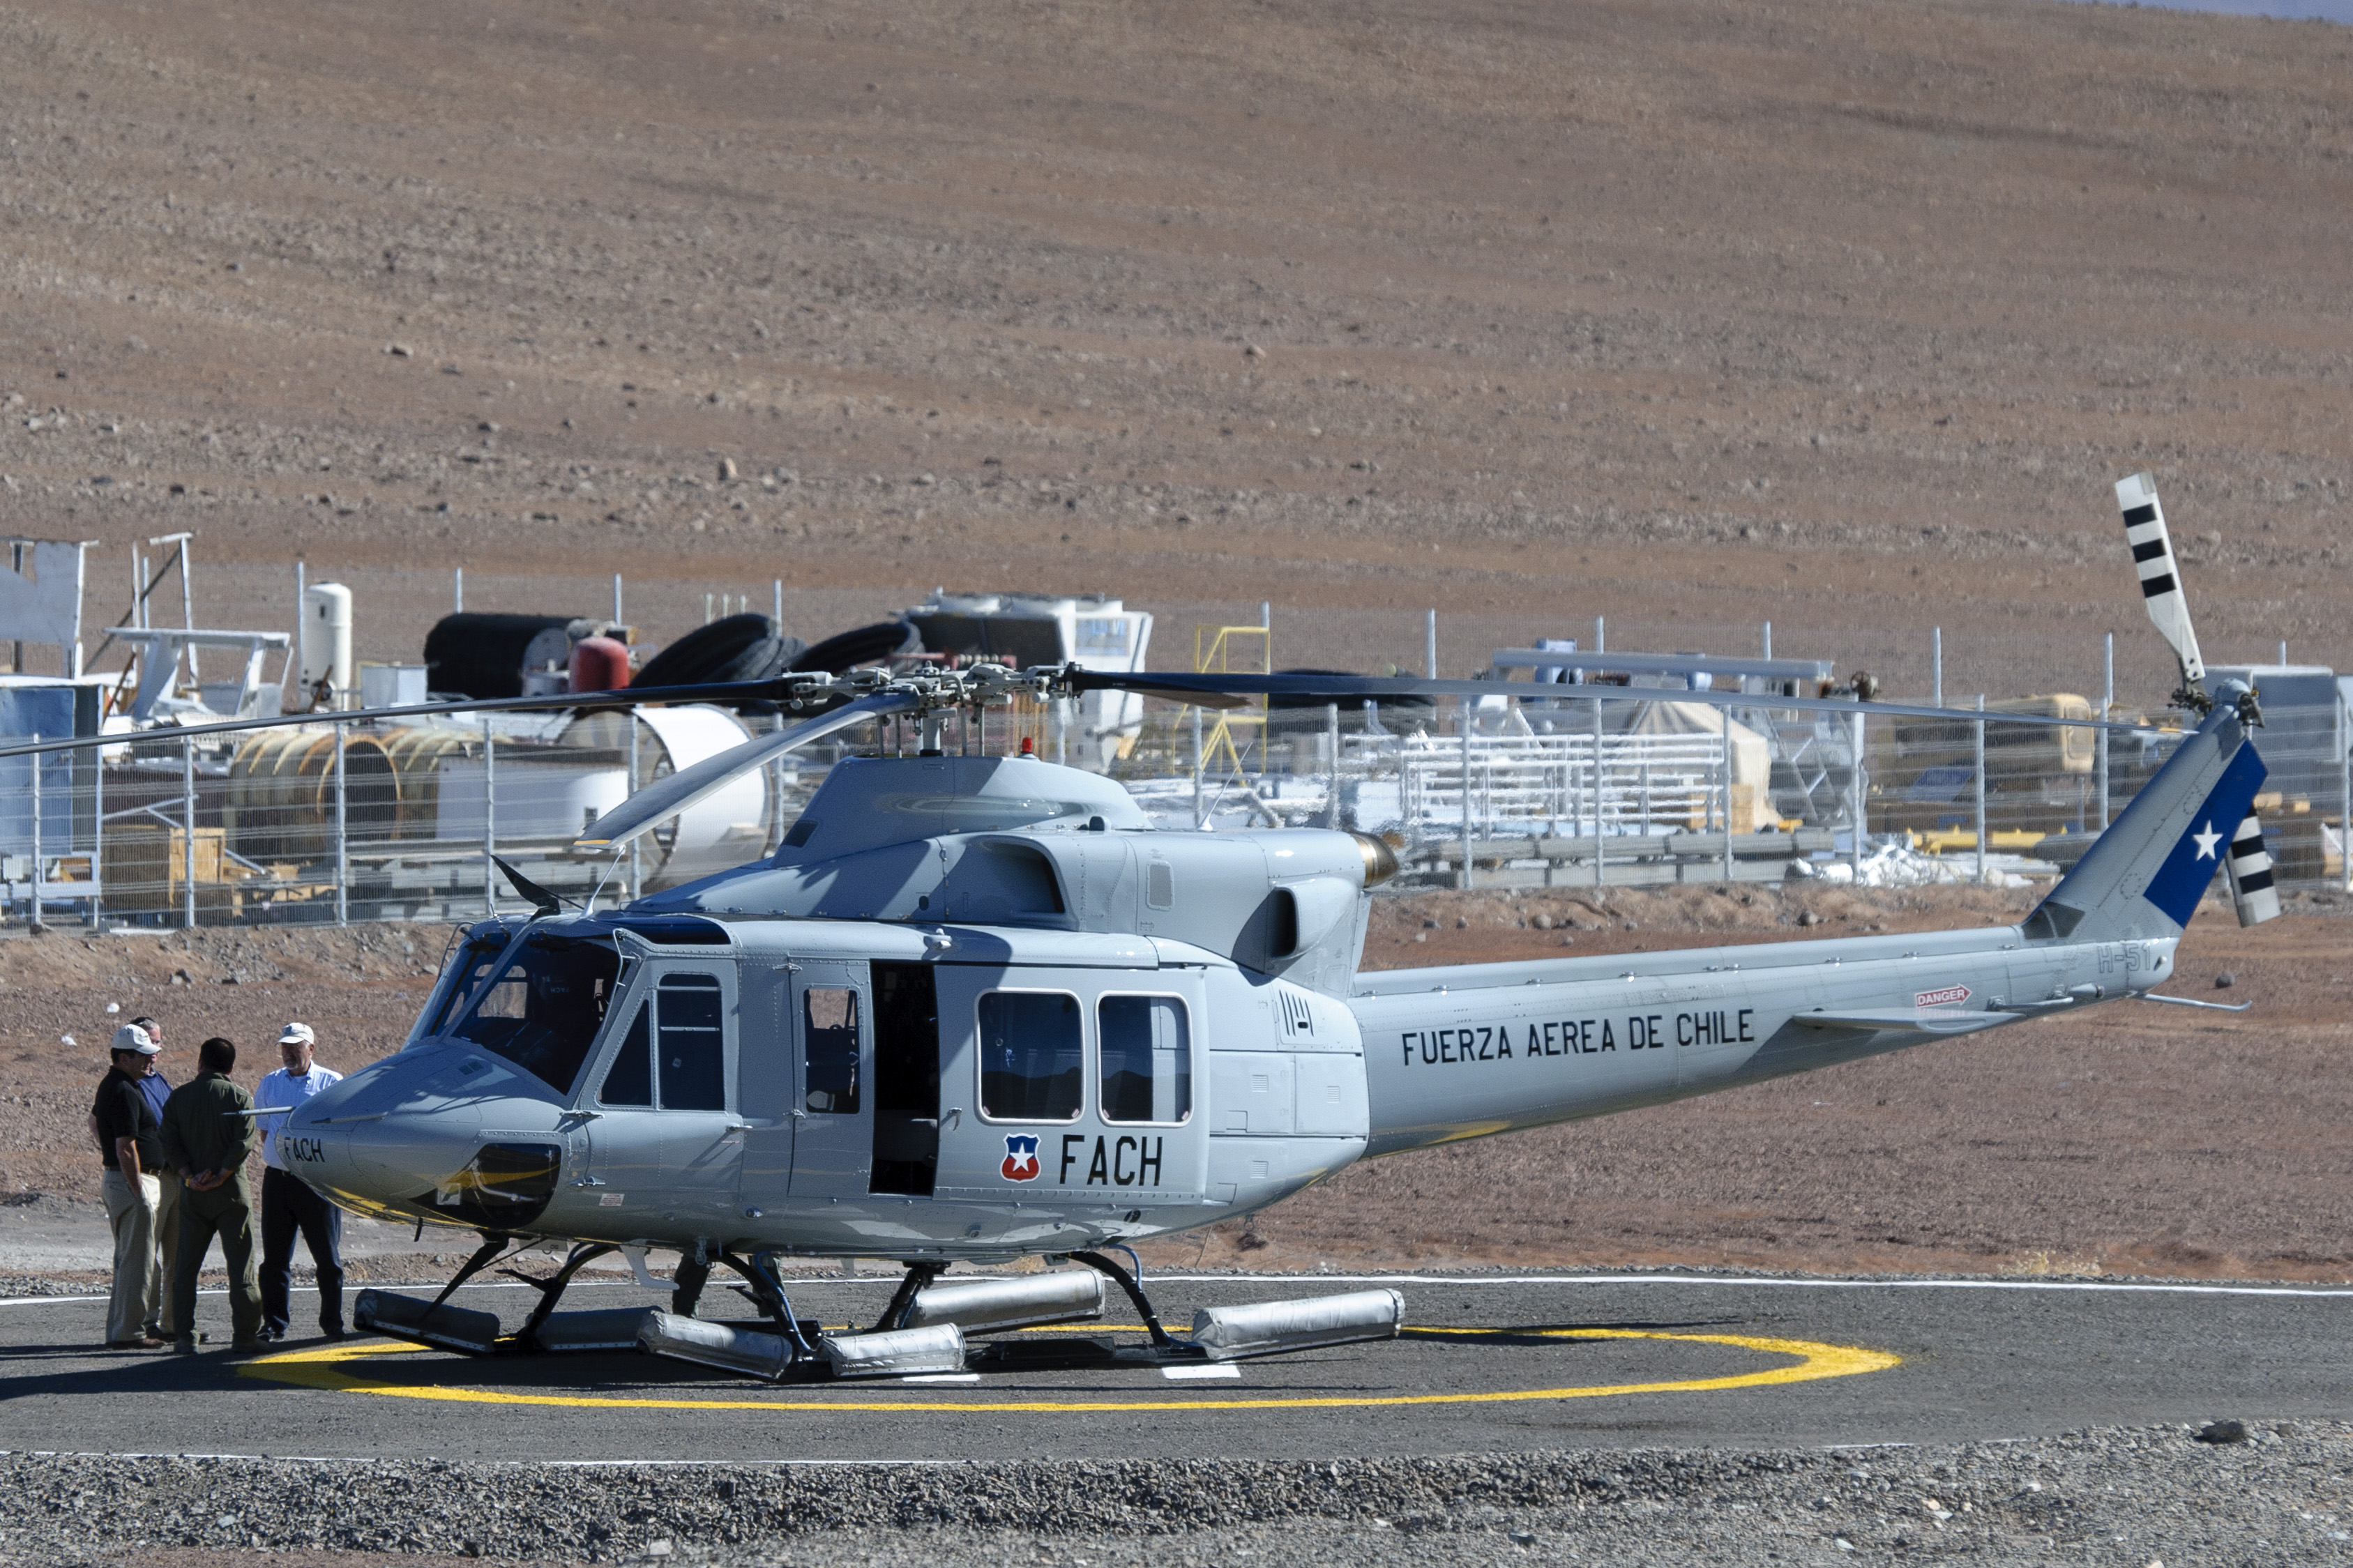
airplane, aircraft, telescope, vehicle, aviation, flight, nikon, helicopter, eso, d300, vlt, verylargetelescope, paranalchile, rotorcraft, air force, atmosphere of earth, military helicopter, bell uh 1 iroquois, bell 412, bell 206, bell 212